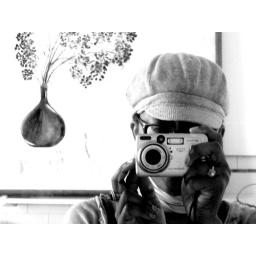
mirror in the bathroom